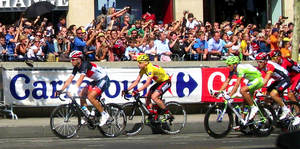
La 21ᵉ étape du Tour de France 2011 s'est déroulée le dimanche 24 juillet 2011 en partant de Créteil et en arrivant aux Champs-Élysées. Le Britannique Mark Cavendish remporte cette étape, sa cinquième sur ce Tour de France. L'Australien Cadel Evans remporte l'édition 2011 en 86 heures 12 minutes 22 secondes, devant Andy Schleck à 1 minute 34 secondes, et Fränk Schleck à 2 minutes 30 secondes.